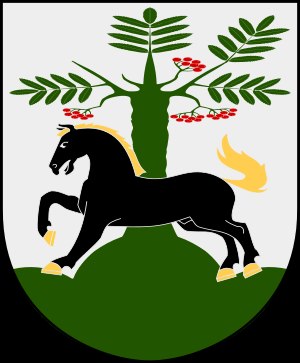
Rönnebergs herred
Rønnebjerg Herreds våbenskjold
Rønnebjerg Herred var et herred beliggende i Skåne. Købstaden Landskrona, Landskrona Slot samt herregårdene Axelvold, Sirekøbing og Sæbyholm lå inden for herredet.